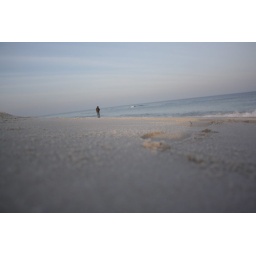
person in the distance beach